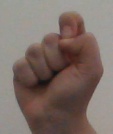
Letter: fa